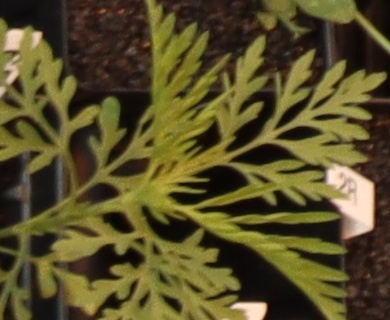
Label: Ragweed